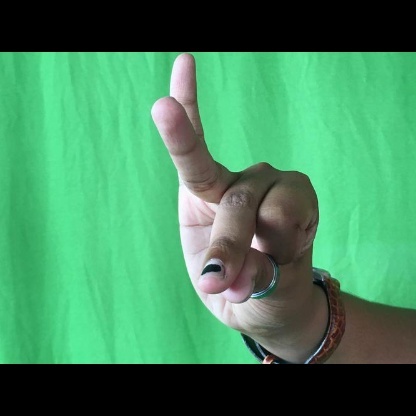
Mudra: Bramaram